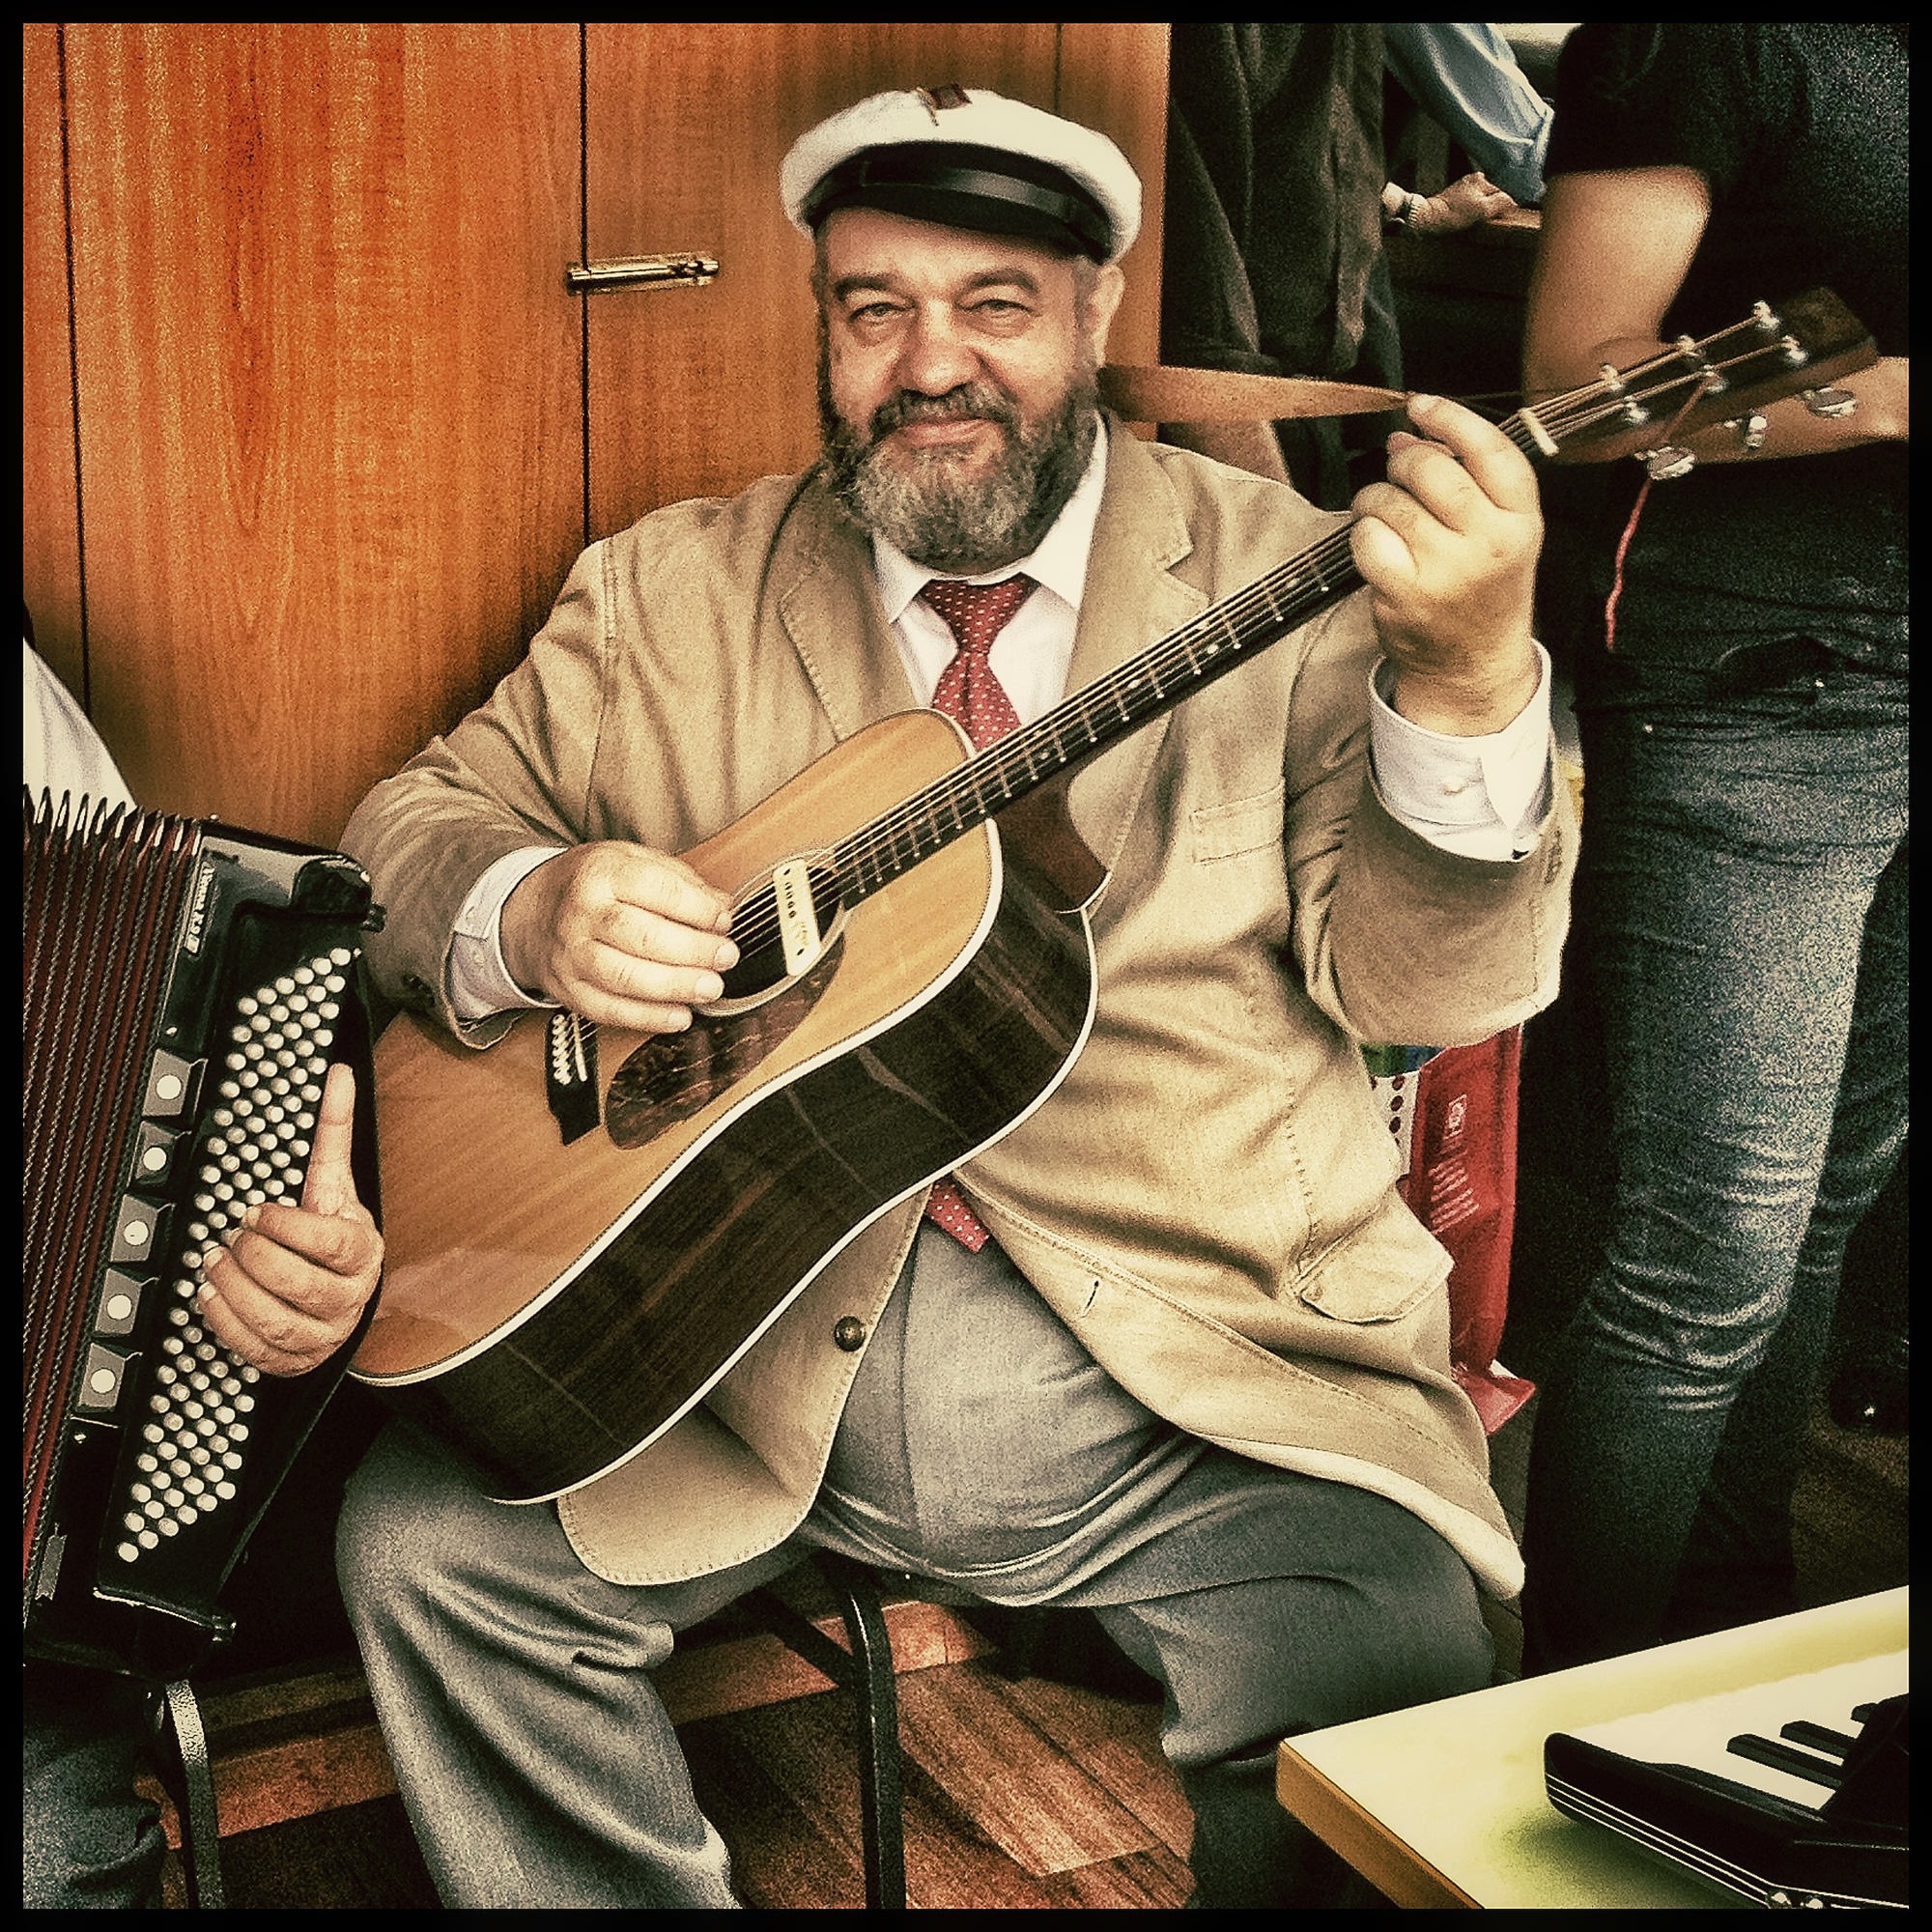
person, guitar, romantic, port, musician, musical instrument, bassist, singing, guitarist, sailor, hamburg, shanty, northern germany, string instrument, plucked string instruments, schifferklavier